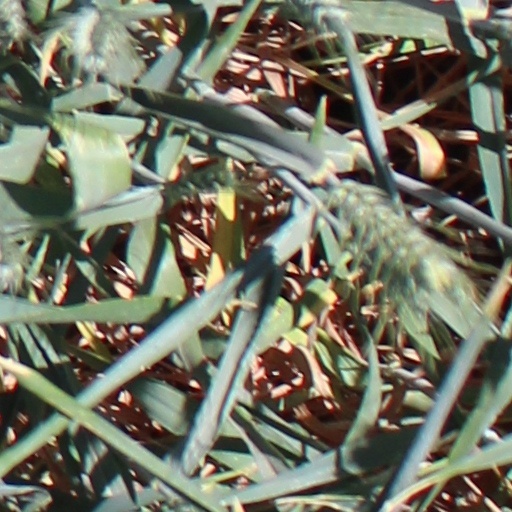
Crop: wheat